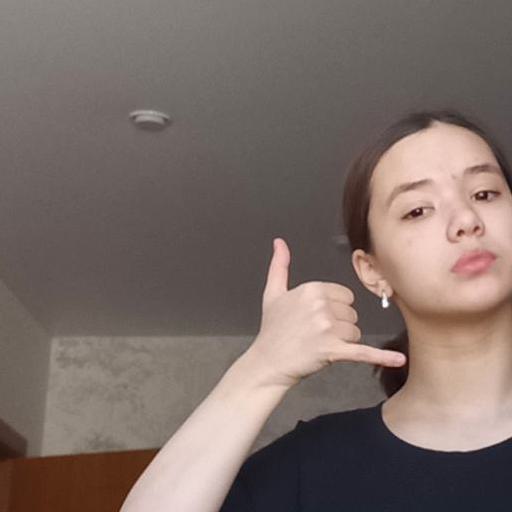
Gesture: call